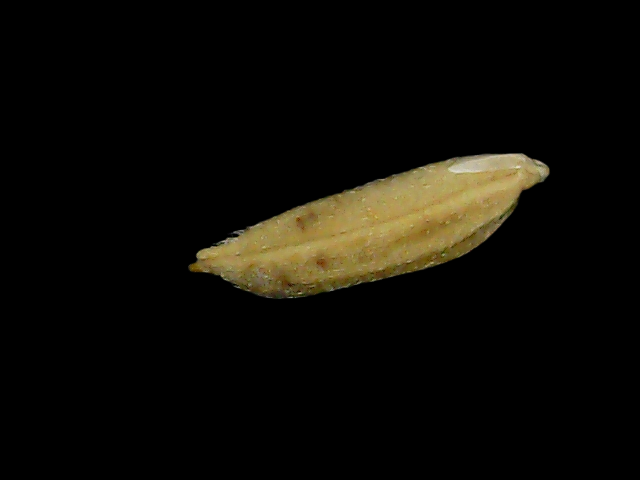
Rice variety: Bd49